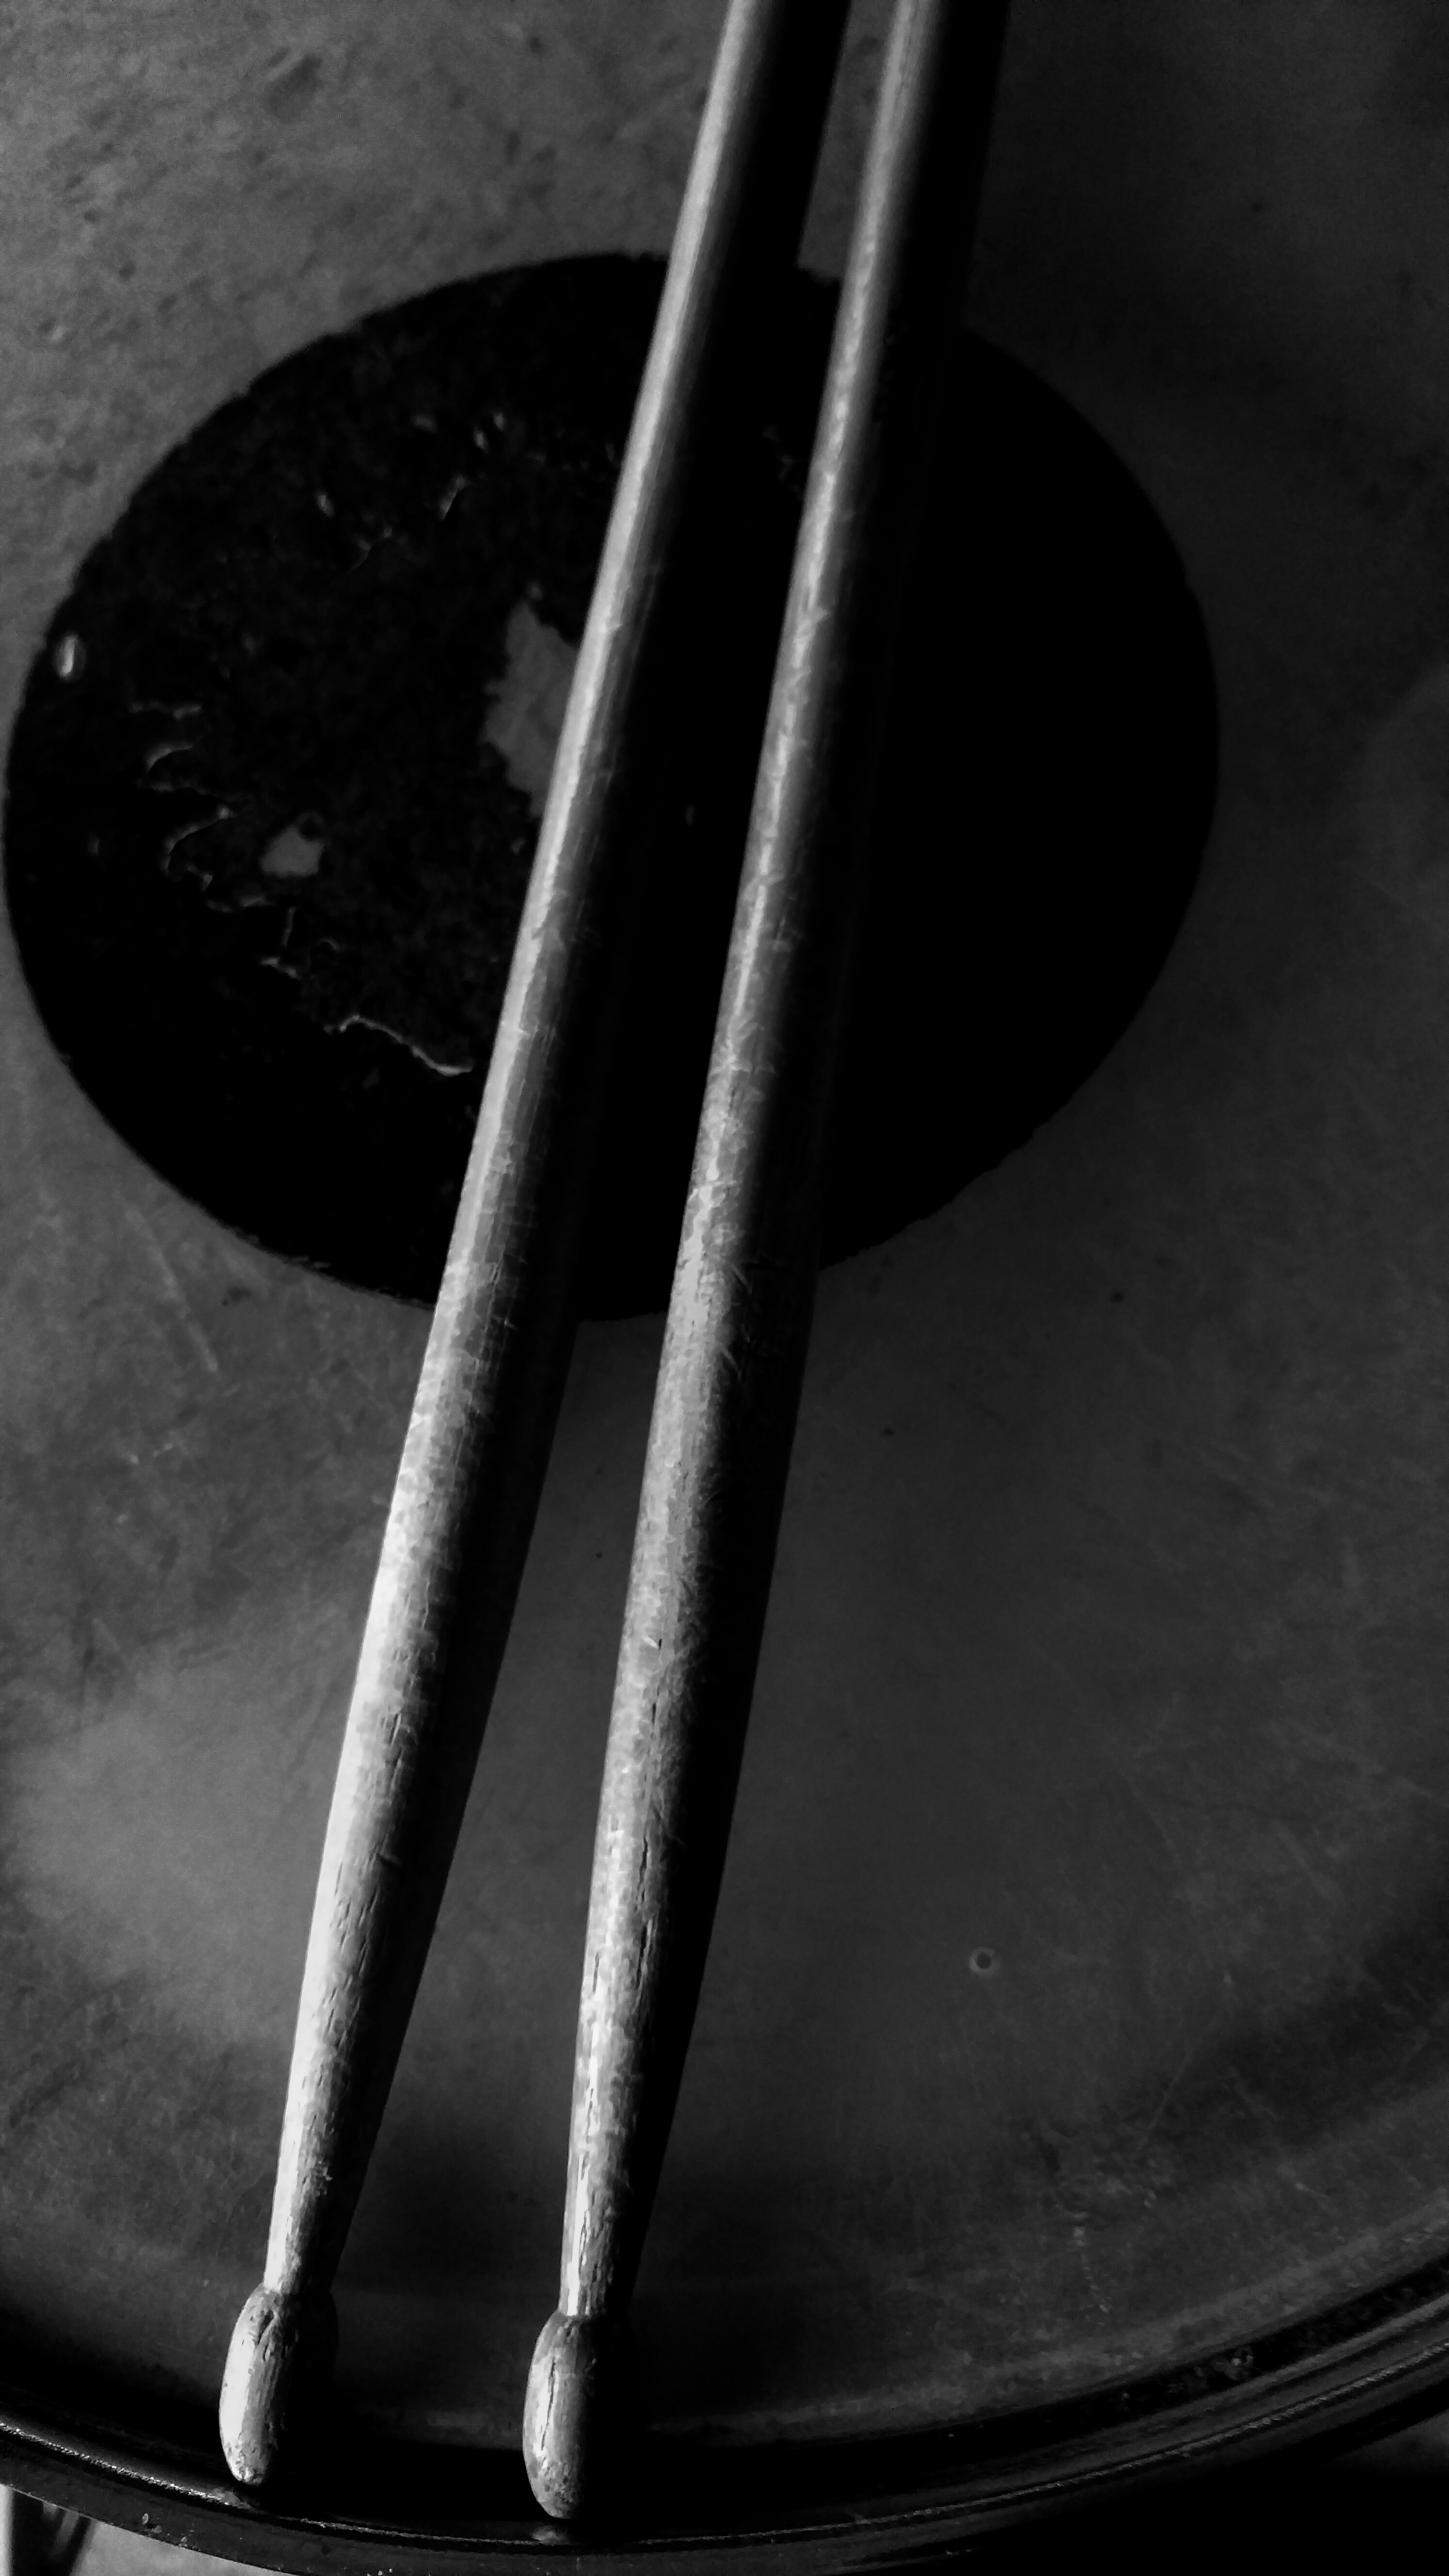
hand, black and white, white, photography, shadow, darkness, black, monochrome, close up, shape, still life photography, monochrome photography, film noir